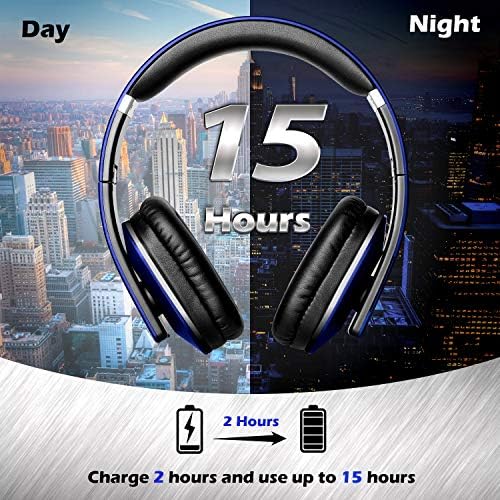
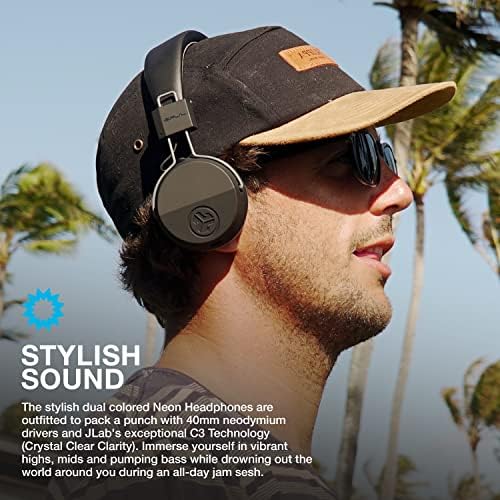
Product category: headphones
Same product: no